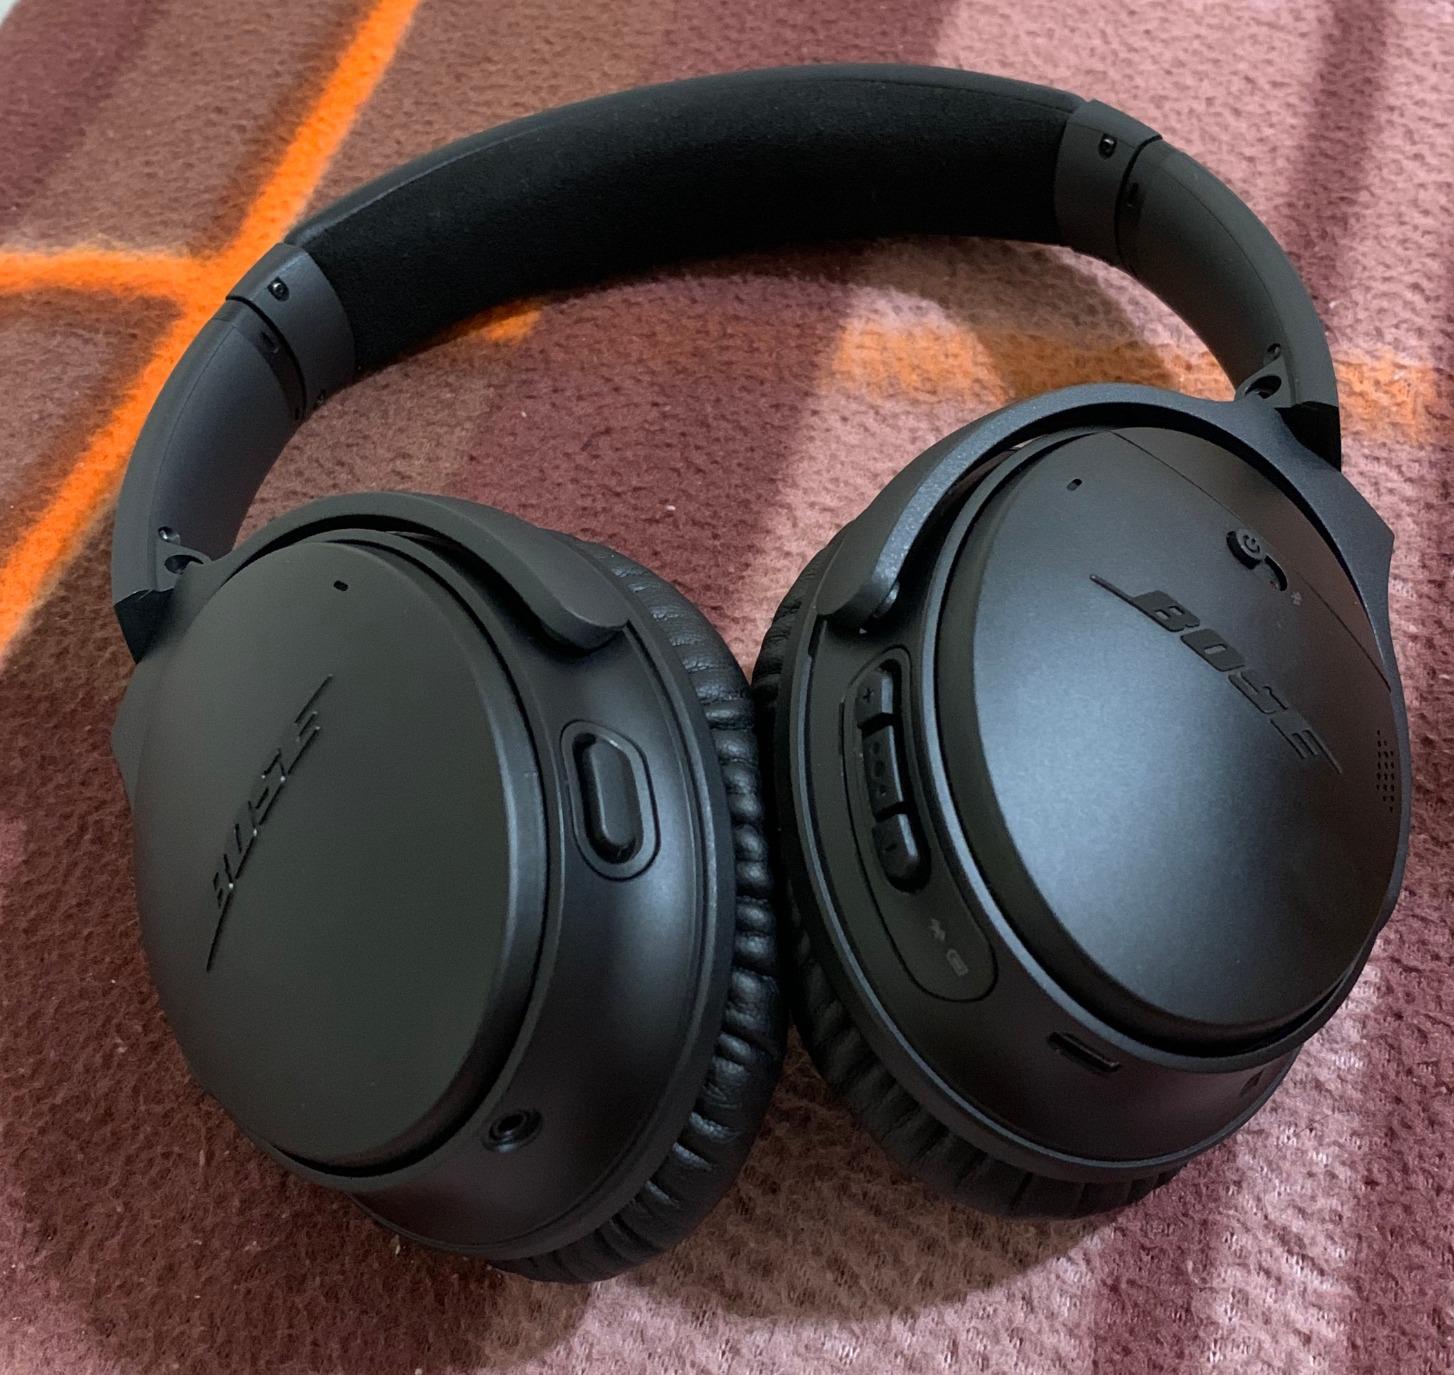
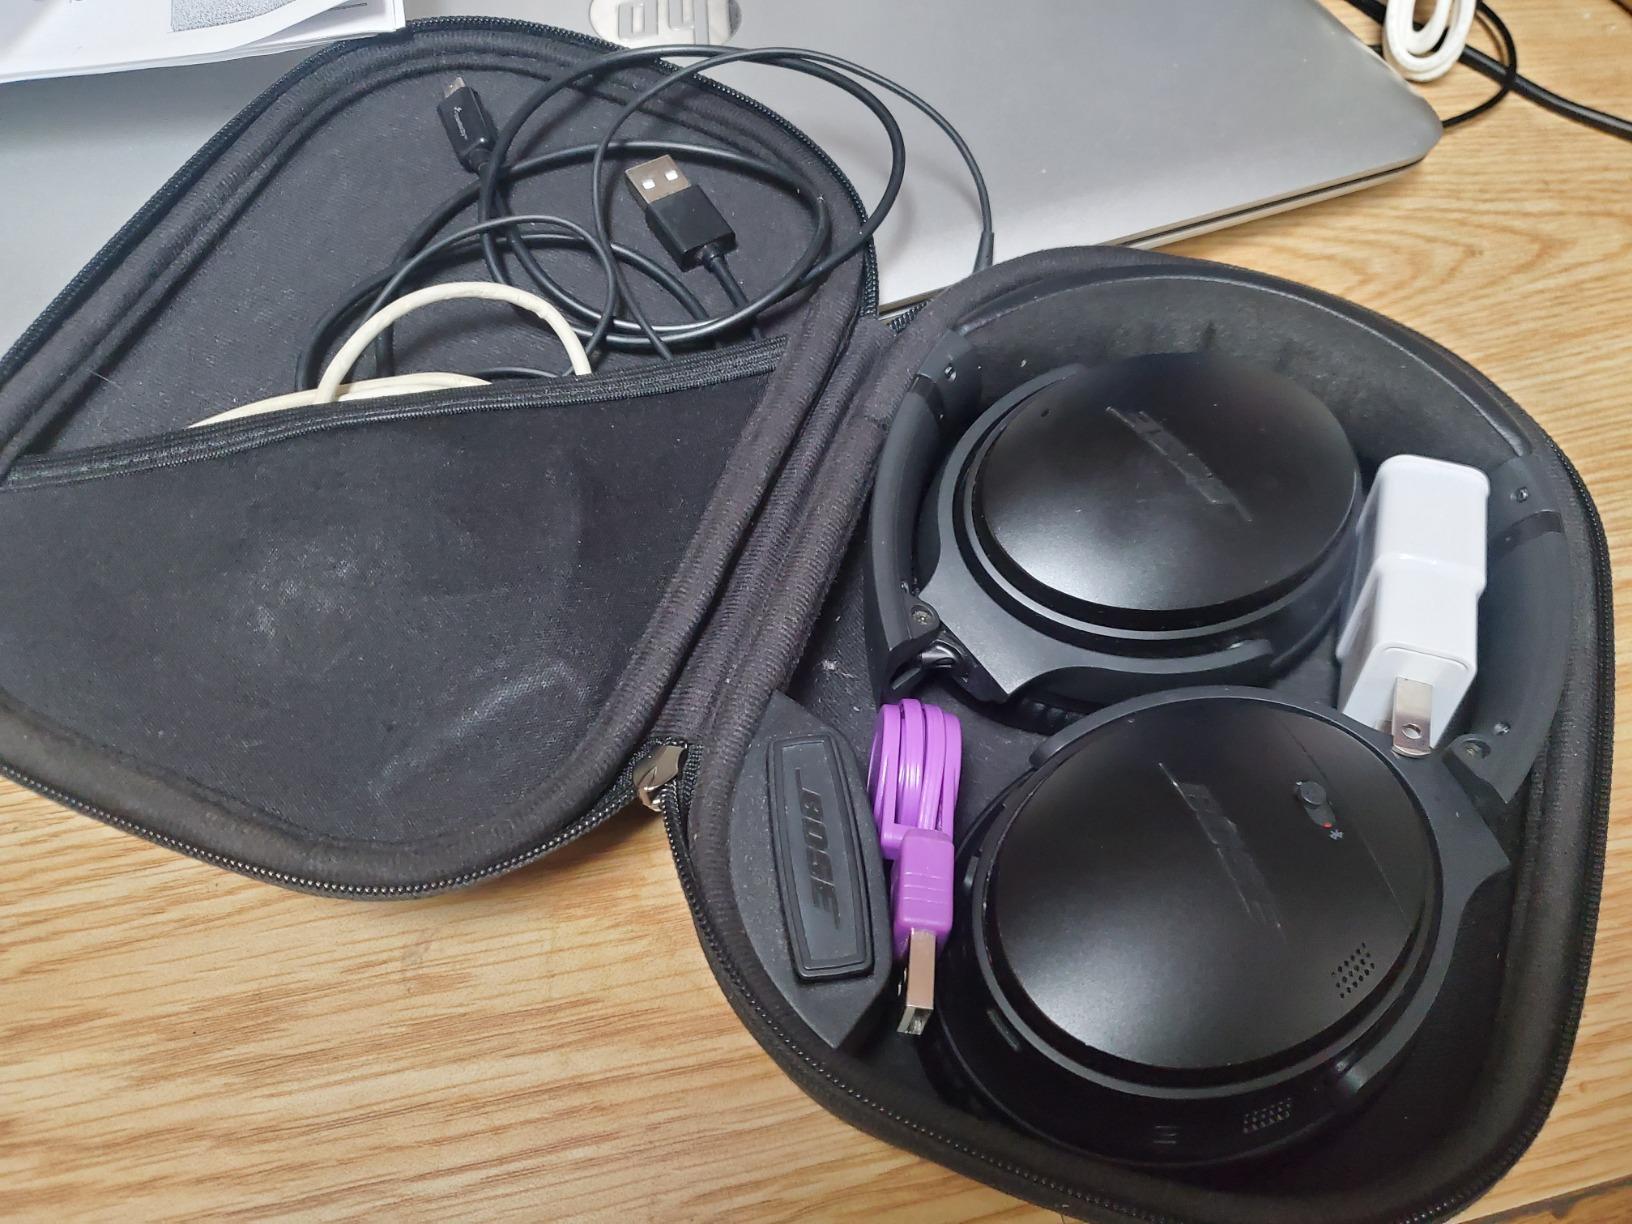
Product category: headphones
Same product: yes